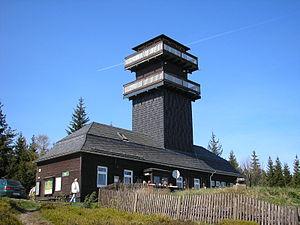
Schmiedefeld est une municipalité allemande du land de Thuringe, dans l'arrondissement de Saalfeld-Rudolstadt, au centre de l'Allemagne. En 2015, sa population est de 989 habitants.